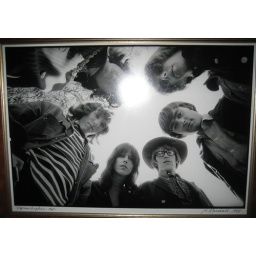
bathroom of the hard rock cafe in boston.